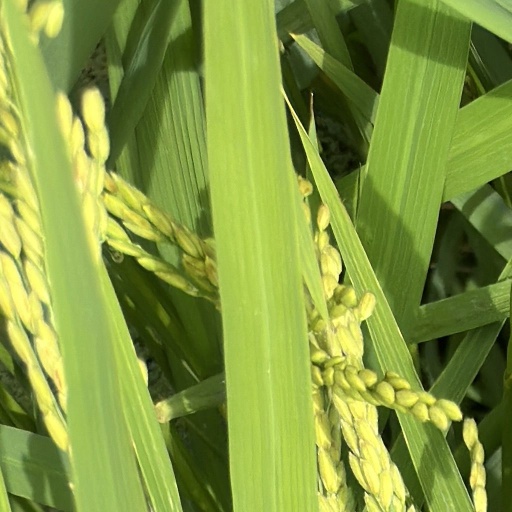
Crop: rice